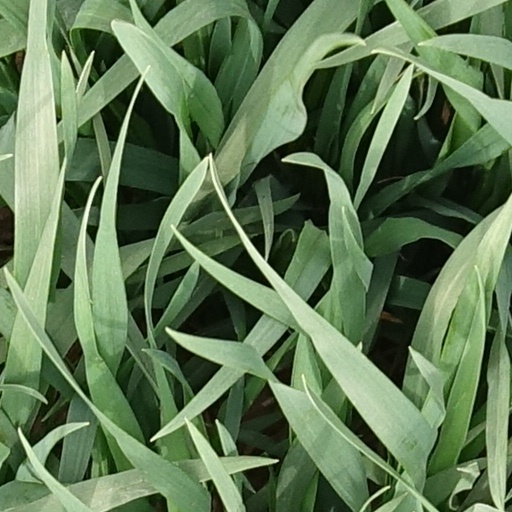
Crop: wheat